Mother's Day (United States)

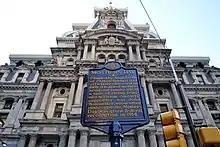
Mother's Day Historical Marker at Market and N. Juniper Sts. Philadelphia PA

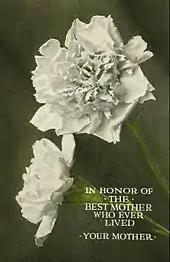
Mother's Day 1915 postcard from Northern Pacific Railway

In its present form, Mother's Day was established by Anna Jarvis with the help of Philadelphia merchant John Wanamaker following the death of her mother, Ann Jarvis, on May 9, 1905. Jarvis never mentioned Howe or Mothering Sunday, and she never mentioned any connection to the Protestant school celebrations, always claiming that the creation of Mother's Day was hers alone.